U.S. Route 20 in New York

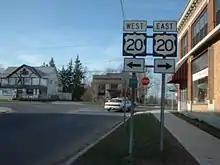
The former northern terminus of NY 239 at US 20 in Alden

US 20 enters New York immediately after passing through State Line, Pennsylvania. It remains on the northeasterly course it has been following as I-90, now the New York State Thruway, veers between it and what is now NY 5 in order to remain on level ground. This section of US 20 hugs the foot of the beach ridge to the south of Lake Erie, which is sometimes visible from sections of the highway, in Chautauqua County. A mile and a half east of the state line, Shortman Road (unsigned NY 950D) leaves to the left for exit 61, the westernmost interchange on the Thruway. Shortly afterward, US 20 reaches its first settlement in New York, the hamlet of Ripley, where it intersects NY 76, the first touring route along US 20 in the state.